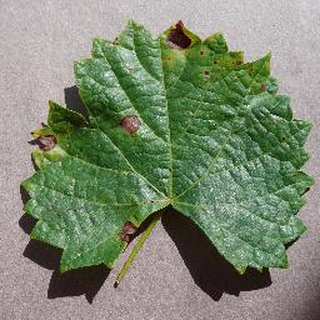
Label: grape_black_rot